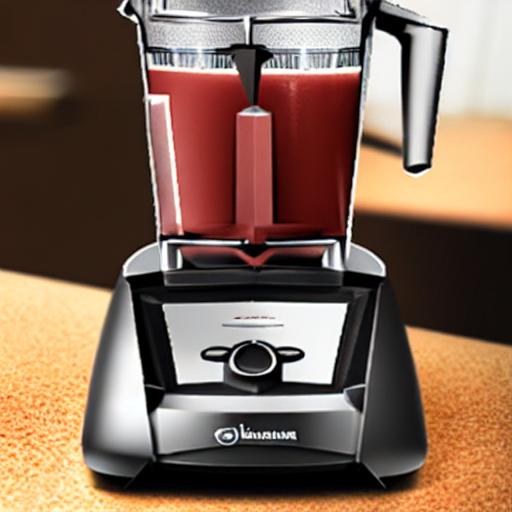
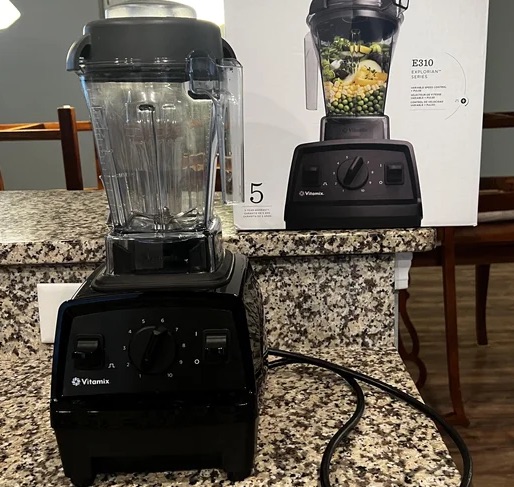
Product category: items_blender
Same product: no